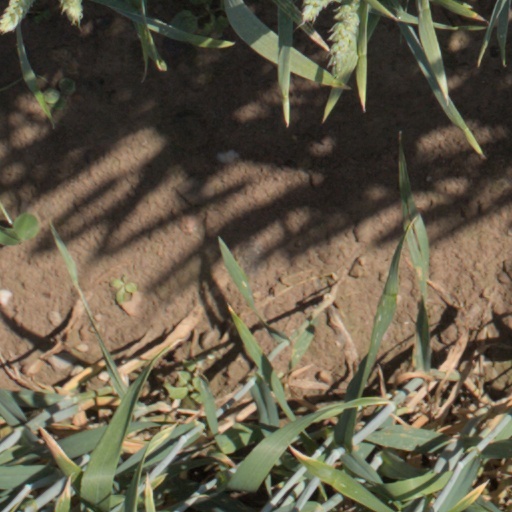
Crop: wheat